Bhagwati Temple

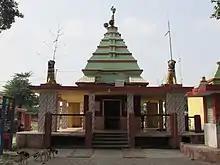
Chandi Bhagwati Temple full view

Bhagwati Temple or Chandi Bhagwati Temple (Nepali language:चण्डी भगवती मन्दिर) is a famous Hindu temple situated in the heart of Rajbiraj, Saptari. This temple, whose major deity goddess is Bhagwati is a main attraction for Nepali and Indian pilgrims. People are likely to come here during Bada Dashain. Some thousands of goats are sacrificed here during Dashain. The temple complex holds many Hindu god and goddess temples like Hanuman Temple, Shiva Temple and Bishwakarma Temple. A small pond Bhagwati Pokhari is located backside of the temple, where Chhath is performed every year.